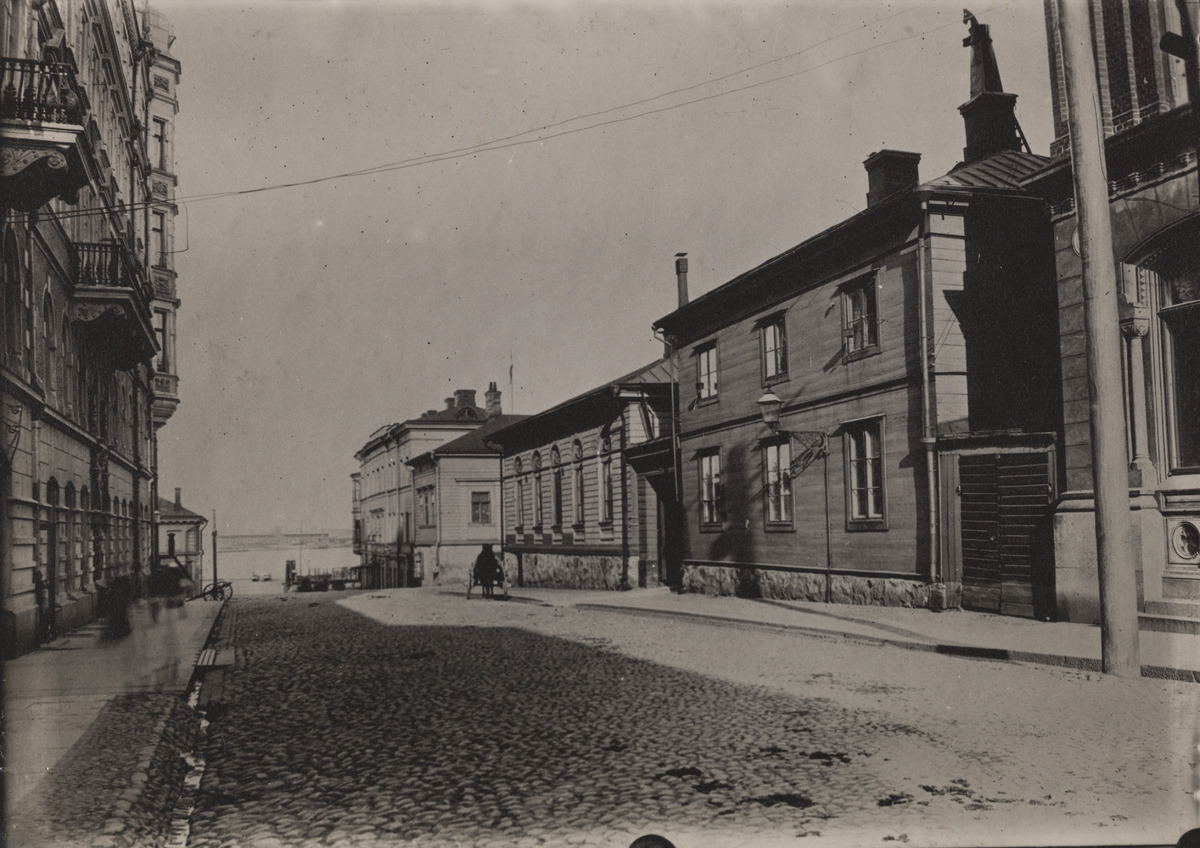
Eteläinen Makasiinikatu 4
sisällön kuvaus: Eteläinen Makasiinikatu 4. ja 2. Unioninkadun kulmatalo, arkkitehti C. L. Engel, rakennettu 1827 Senaatintorilta puretun Ulrika Eleonoran kirkon puutavarasta. mustavalkoinen
Kuvaaja: Rosenbröijer, A.E., valokuvaaja
Ajankohta: kuvausaika 23.05.1903
Paikka: Suomi, Uusimaa, Helsinki, Kaartinkaupunki Helsinki, Eteläinen Makasiinikatu 4
Aiheet: kadut, liikenne, puurakennukset, hevosajoneuvot, kerrostalot, päällysteet, rannat, ranta-alueet, kiveys, portit, jalkakäytävät, valaisimet, lamput, lyhdyt, katuvalaistus, arkkitehtuuri